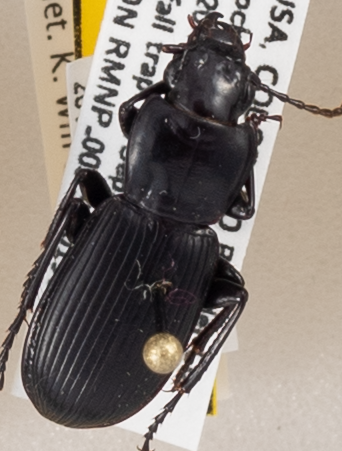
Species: Pterostichus protractus
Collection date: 2019-09-03
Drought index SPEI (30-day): -1.45
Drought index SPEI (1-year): -0.24
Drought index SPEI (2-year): -1.13